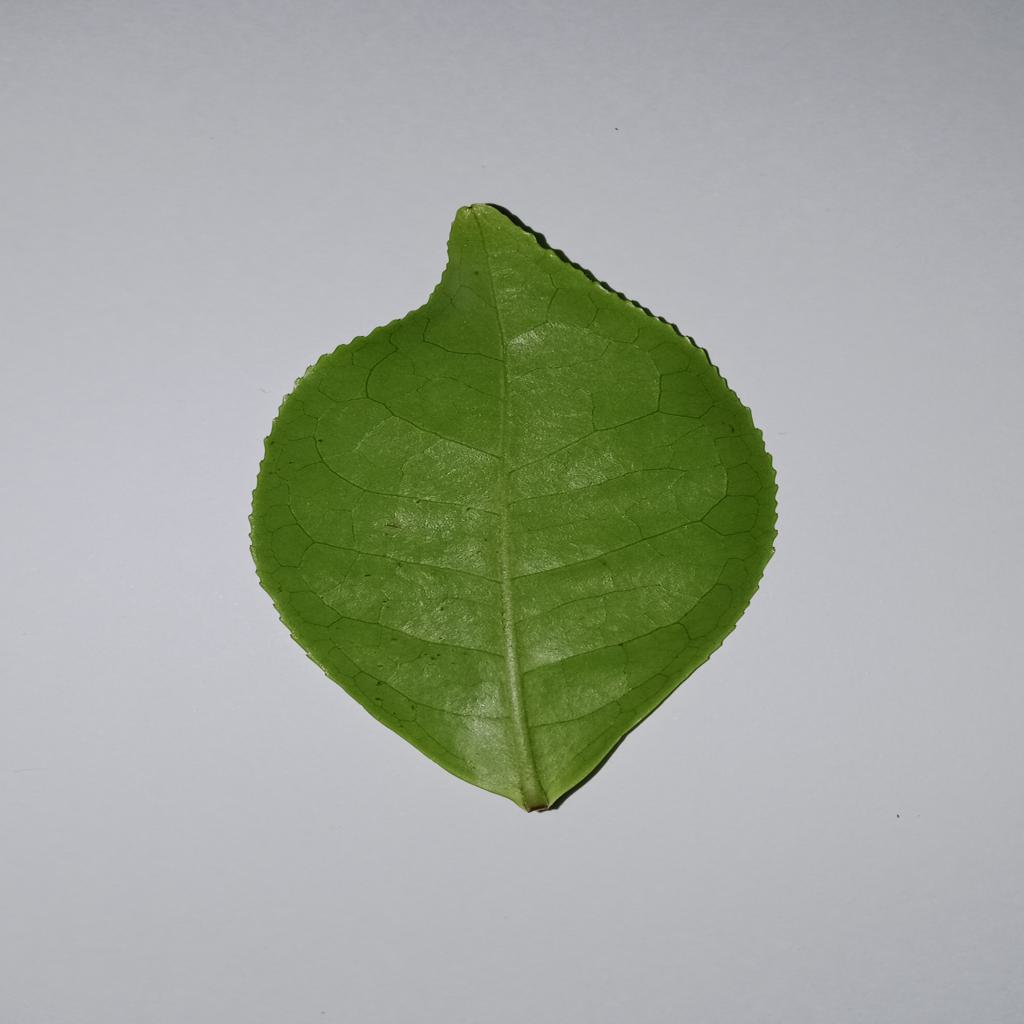
Label: Healthy